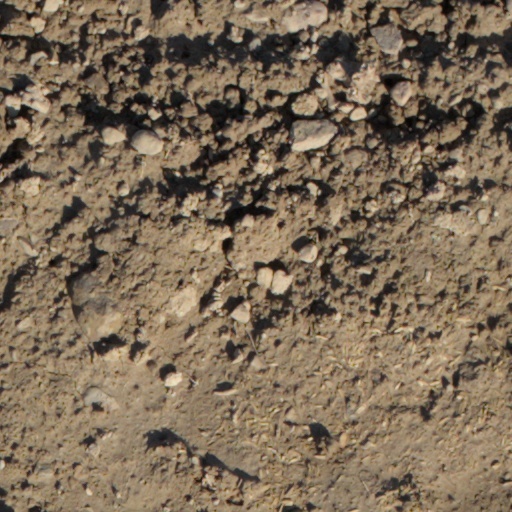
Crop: wheat